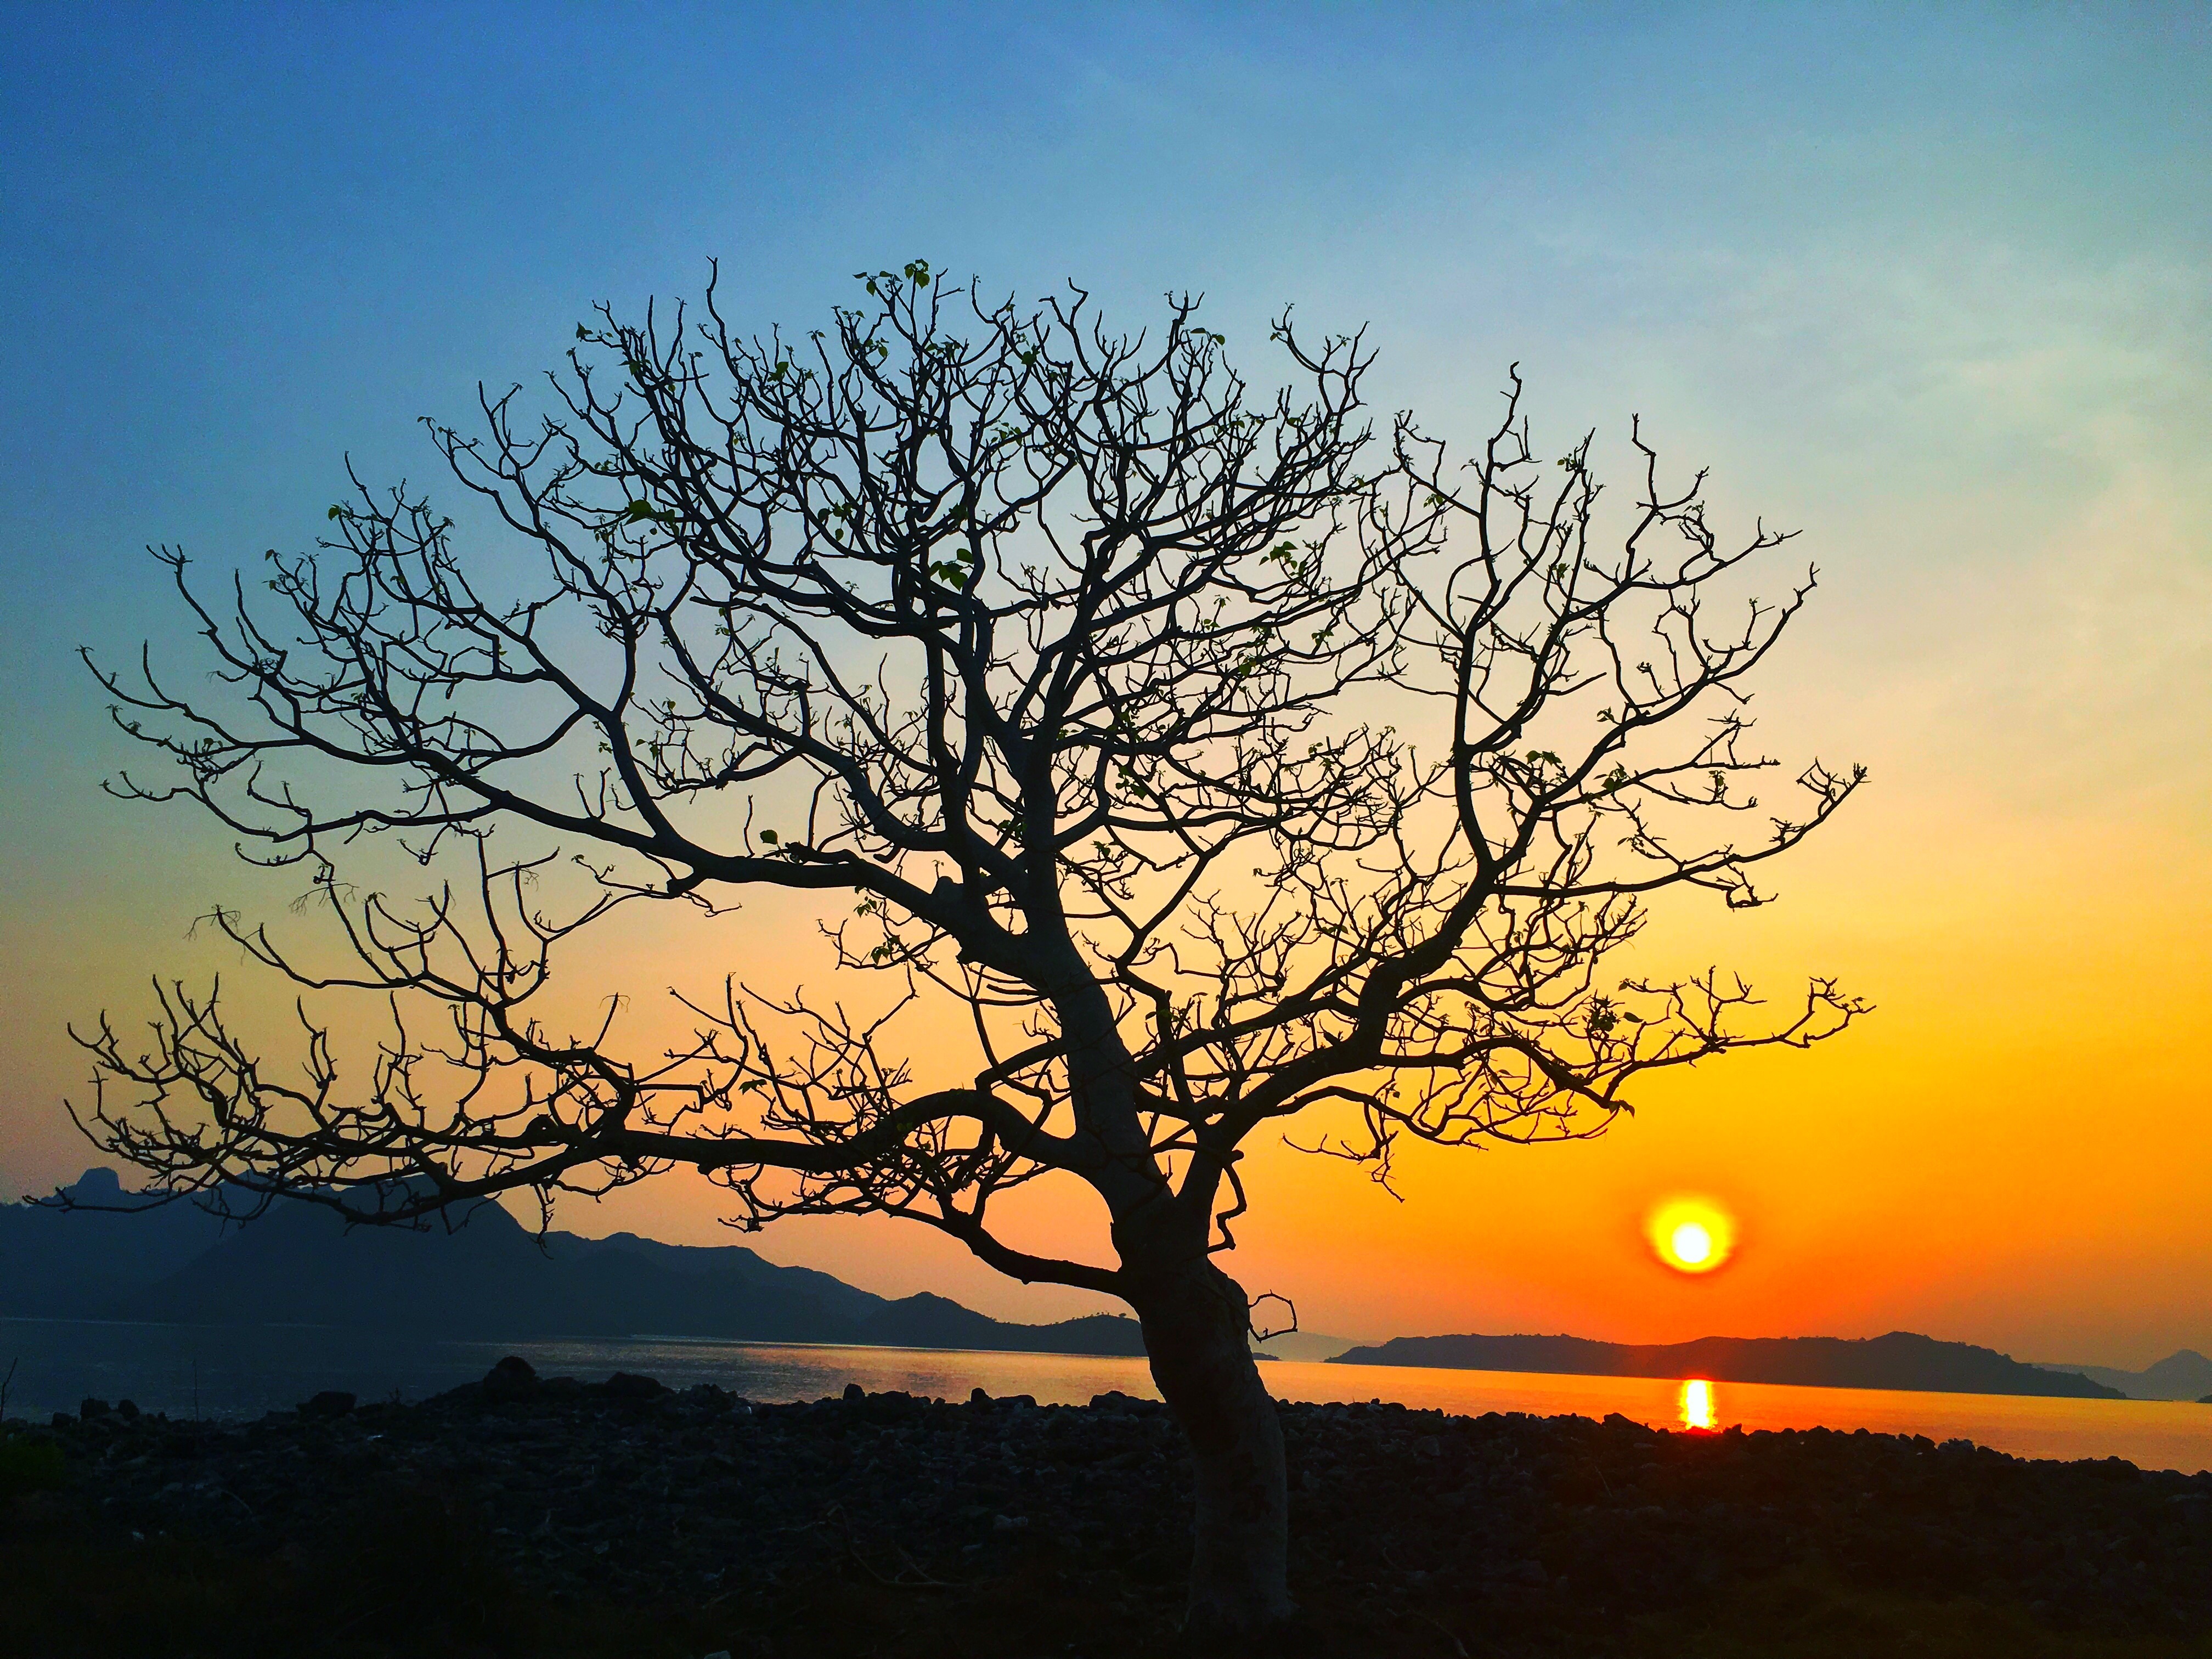
tree, nature, horizon, branch, cloud, plant, sky, sun, sunrise, sunset, field, sunlight, morning, flower, dawn, dusk, evening, savanna, plain, afterglow, atmospheric phenomenon, woody plant